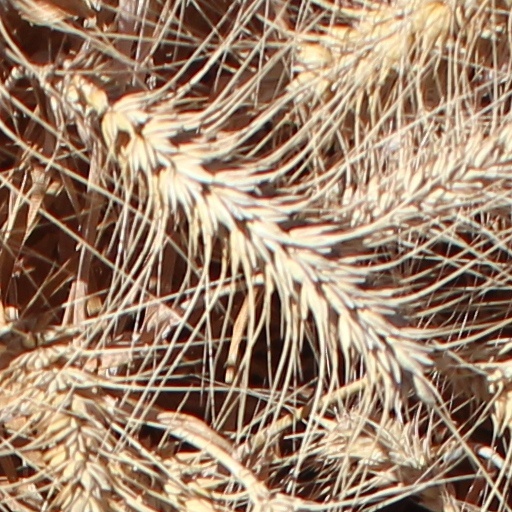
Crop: wheat